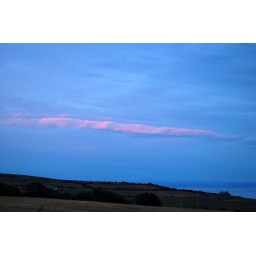
pink cloud over the mainland